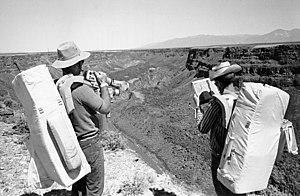
Apollo 16 est une mission habitée du programme Apollo ayant eu lieu du 16 au 27 avril 1972 et au cours de laquelle deux des membres de l'équipage se sont posés sur la Lune et ont exploré la zone située près de leur site d'atterrissage. Il s'agit de la dixième mission Apollo ainsi que la cinquième et avant-dernière comprenant un séjour sur la Lune. Apollo 16 est la première mission à se poser sur de hauts plateaux lunaires, en l’occurrence dans la région du cratère Descartes. Il s'agit également de la seconde mission Apollo de type J, qui se caractérise par des objectifs scientifiques étendus et un séjour sur la surface lunaire prolongé à trois jours grâce à une version évoluée du module lunaire. L'équipage d'Apollo 16 est composé de John Young, commandant, de Charles Duke copilote du module lunaire et de Ken Mattingly pilote du module de commande. Lancé depuis le centre spatial Kennedy en Floride le 16 avril 1972 à 17h54 TU, le vaisseau Apollo amerrit le 27 avril à 19h45 TU après un séjour dans l'espace de 11 jours, 1 heure et 15 minutes.